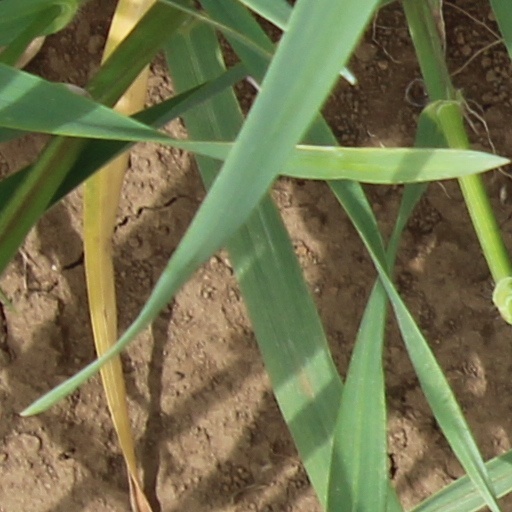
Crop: wheat